Willys-Overland Jeepster

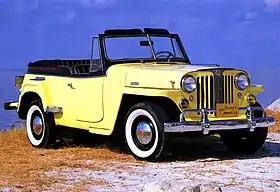

The Jeepster is an automobile originally produced by Willys-Overland Motors from 1948 until 1950. It was developed to fill a gap in the company's product line, crossing over from their "utilitarian" proto SUVs and trucks to the passenger automobile market.